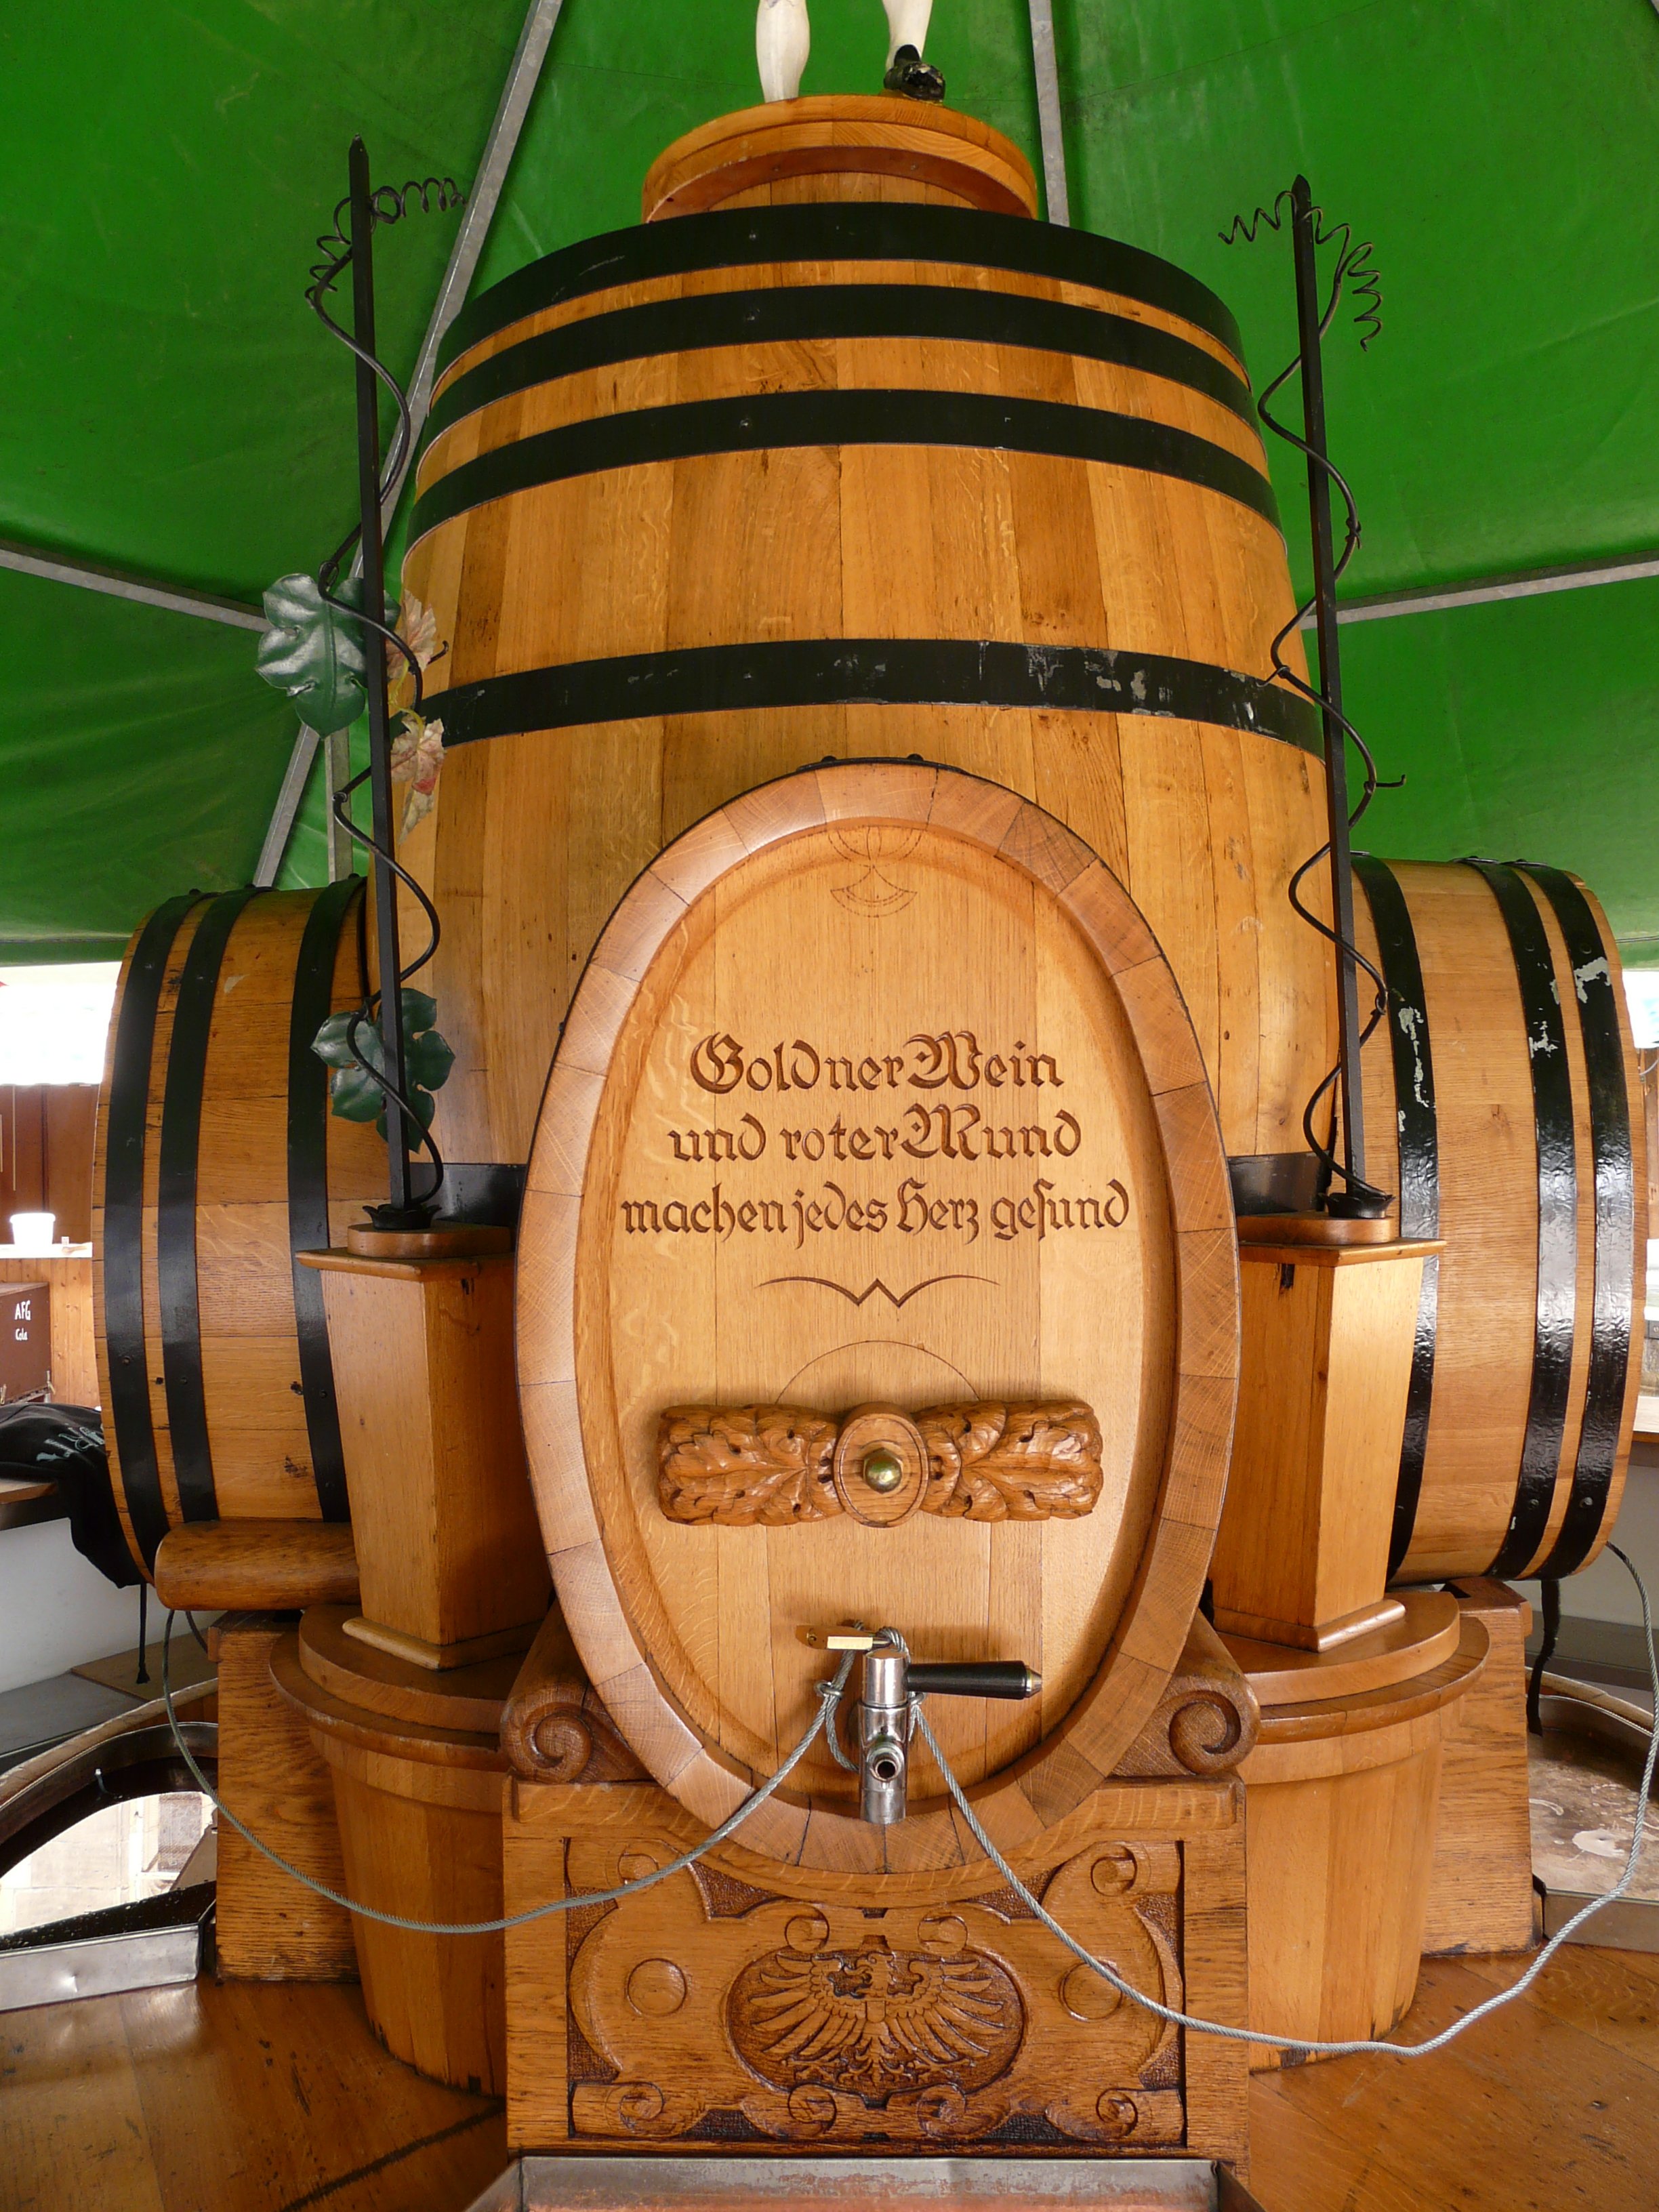
wine, drink, drum, barrel, alcohol, tap, steam engine, wine barrel, man made object, aircraft engine